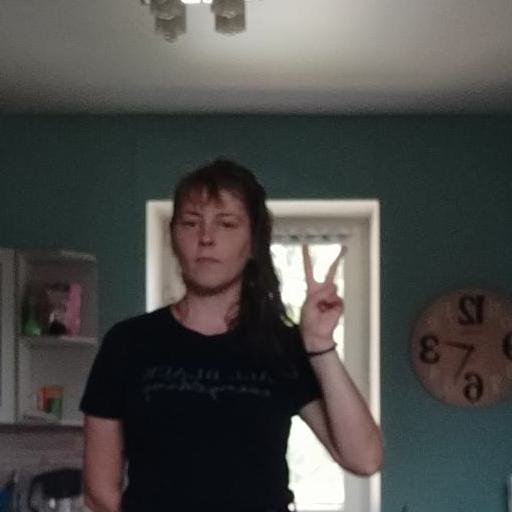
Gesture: peace